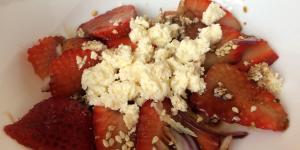
ensalada de fresas y queso fresco